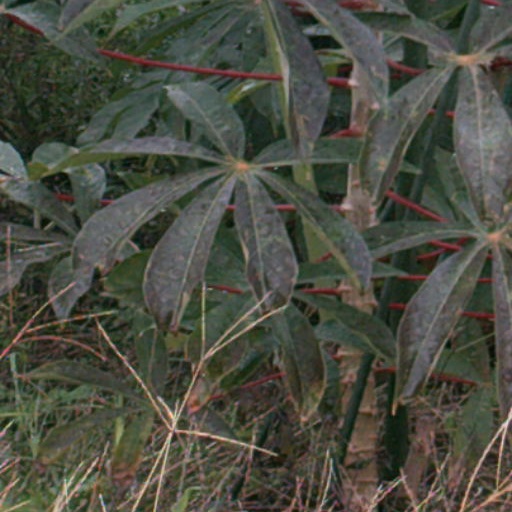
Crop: cassava